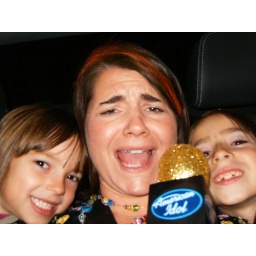
Everybody in the house say hey! Me, Haley, and Zoe rocking out in the car on the way home!